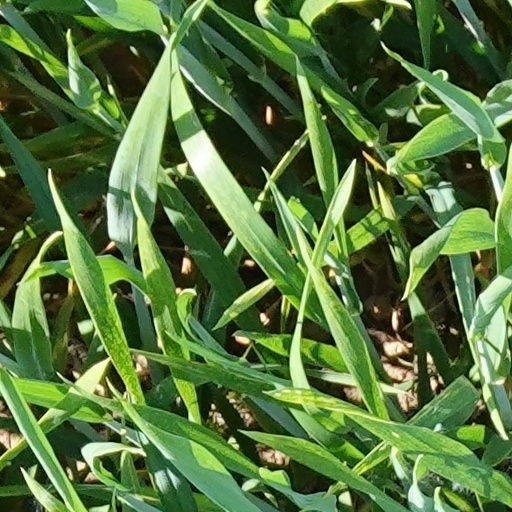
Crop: wheat